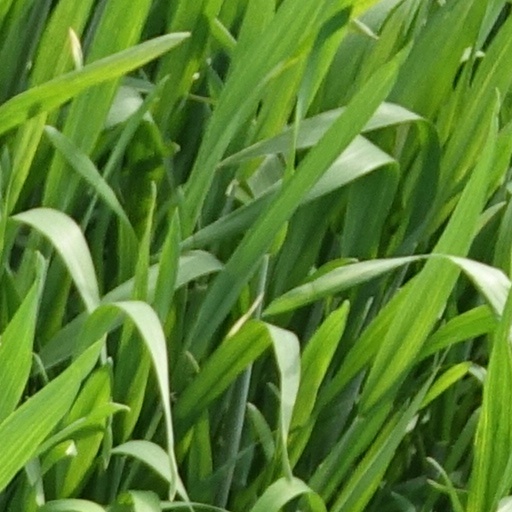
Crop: wheat